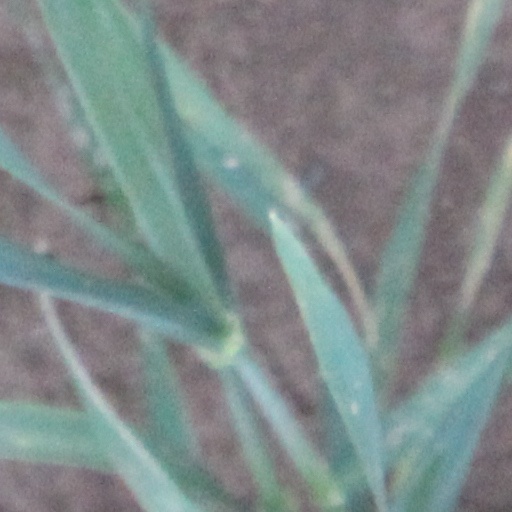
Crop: wheat